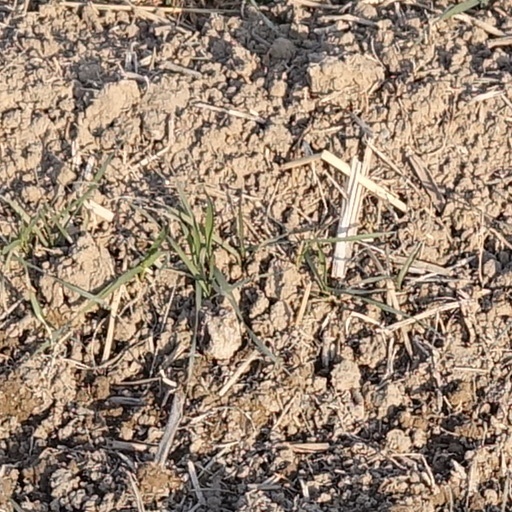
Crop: wheat